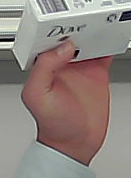
Product: dove_soap